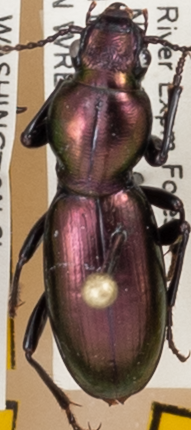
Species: Zacotus matthewsii
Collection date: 2018-07-03
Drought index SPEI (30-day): -1.45
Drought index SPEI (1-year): -0.32
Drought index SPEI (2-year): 0.71